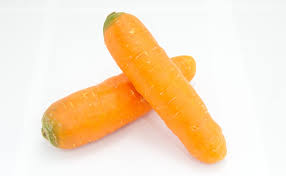
Waste category: biological